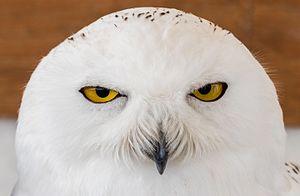
Portrait d'un Harfang des neiges femelle (Bubo scandiacus), Arcos de la Frontera, Cadix, Espagne. Le spécimen est gardé captif car les harfangs des neiges sont plutôt natifs des régions arctiques en Amérique du Nord et Eurasie. Polski: Portret samicy puchacza śnieżnego (Bubo scandiacus) wykonany w
Le Harfang des neiges est une espèce d'oiseau de la famille des strigidés. Il est aussi appelé ookpik par les Inuits. Il est l'emblème aviaire du Québec depuis 1987. En France, on l'appelle Chouette Harfang, même si, en réalité, il appartient au même genre Bubo que les hiboux grand-ducs. Comme ces derniers, il possède de petites plumes sur sa tête appelées aigrettes, mais très peu visibles puisqu'elles sont très petites et repliées sur sa tête.